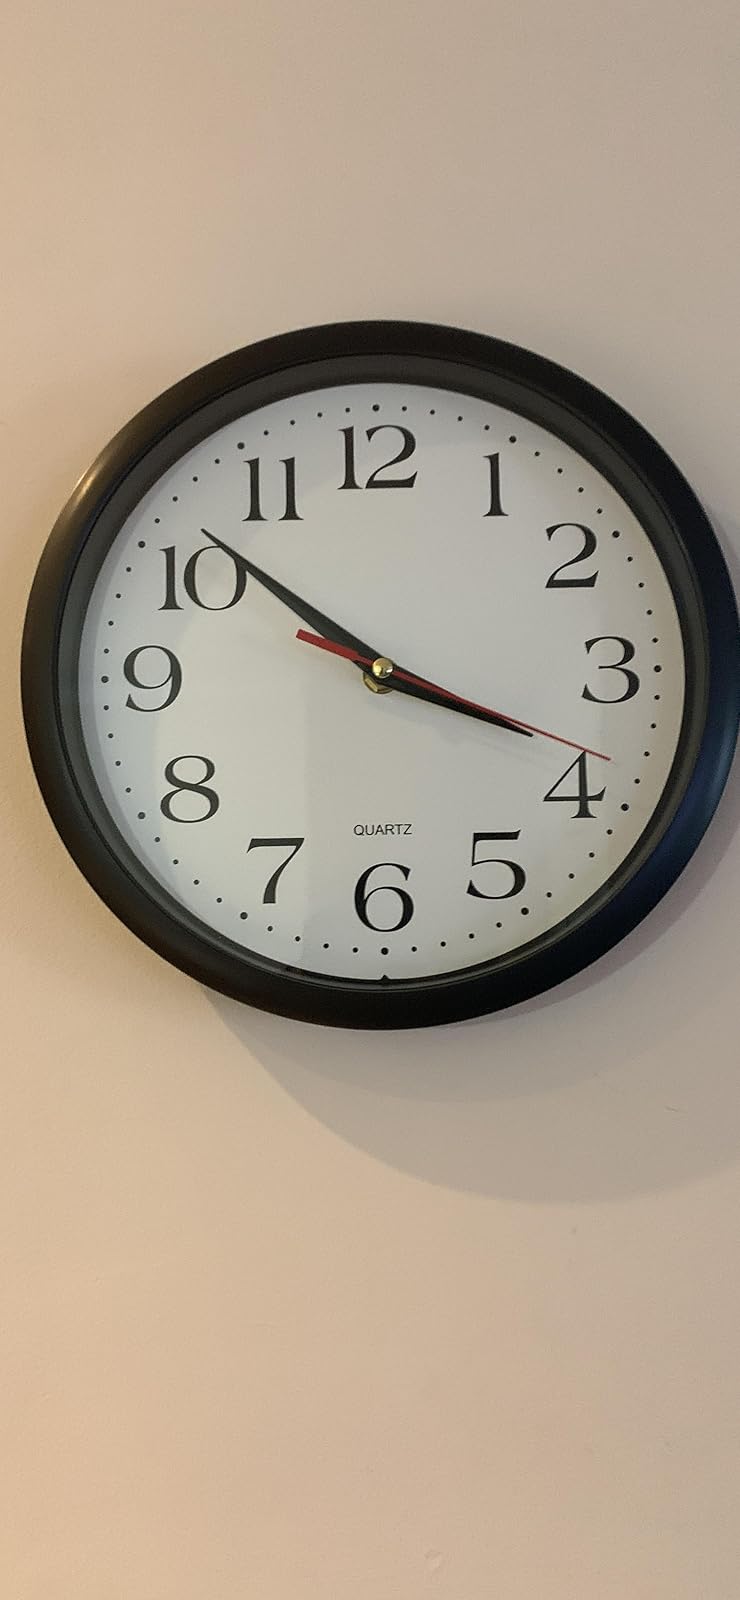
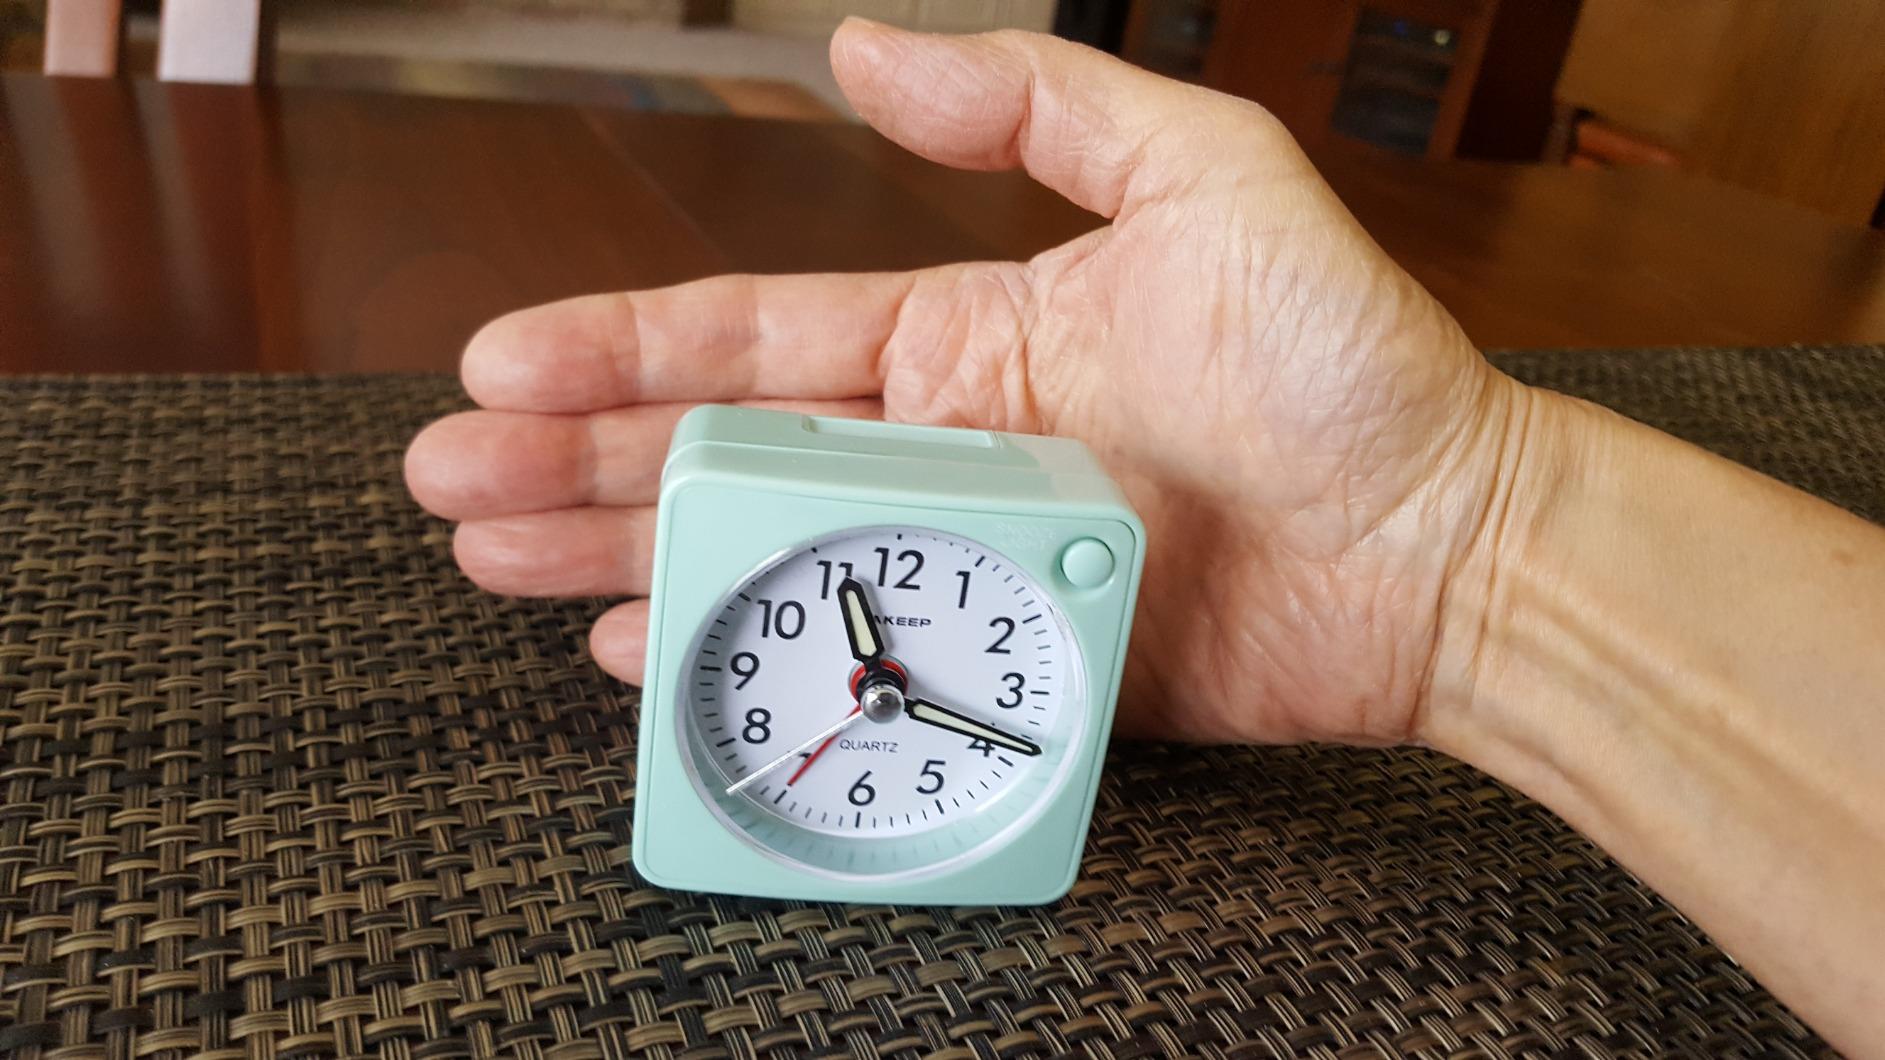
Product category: clock
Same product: no